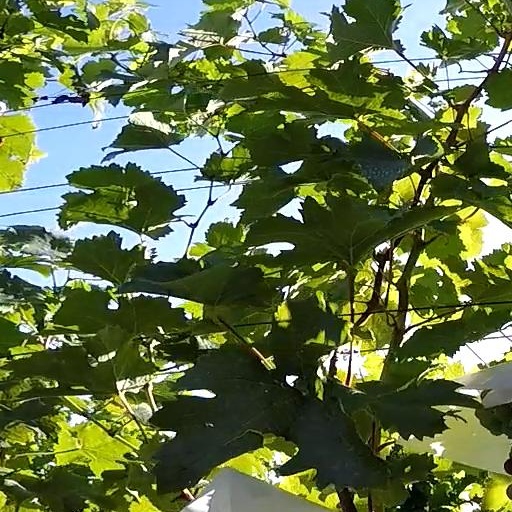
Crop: grape